Tomáš Kyzlink

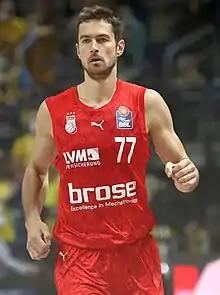
Kyzlink in 2022

Tomáš Kyzlink (born 18 June 1993) is a Czech basketball player for Jilin Northeast Tigers of the Chinese Basketball Association (CBA).